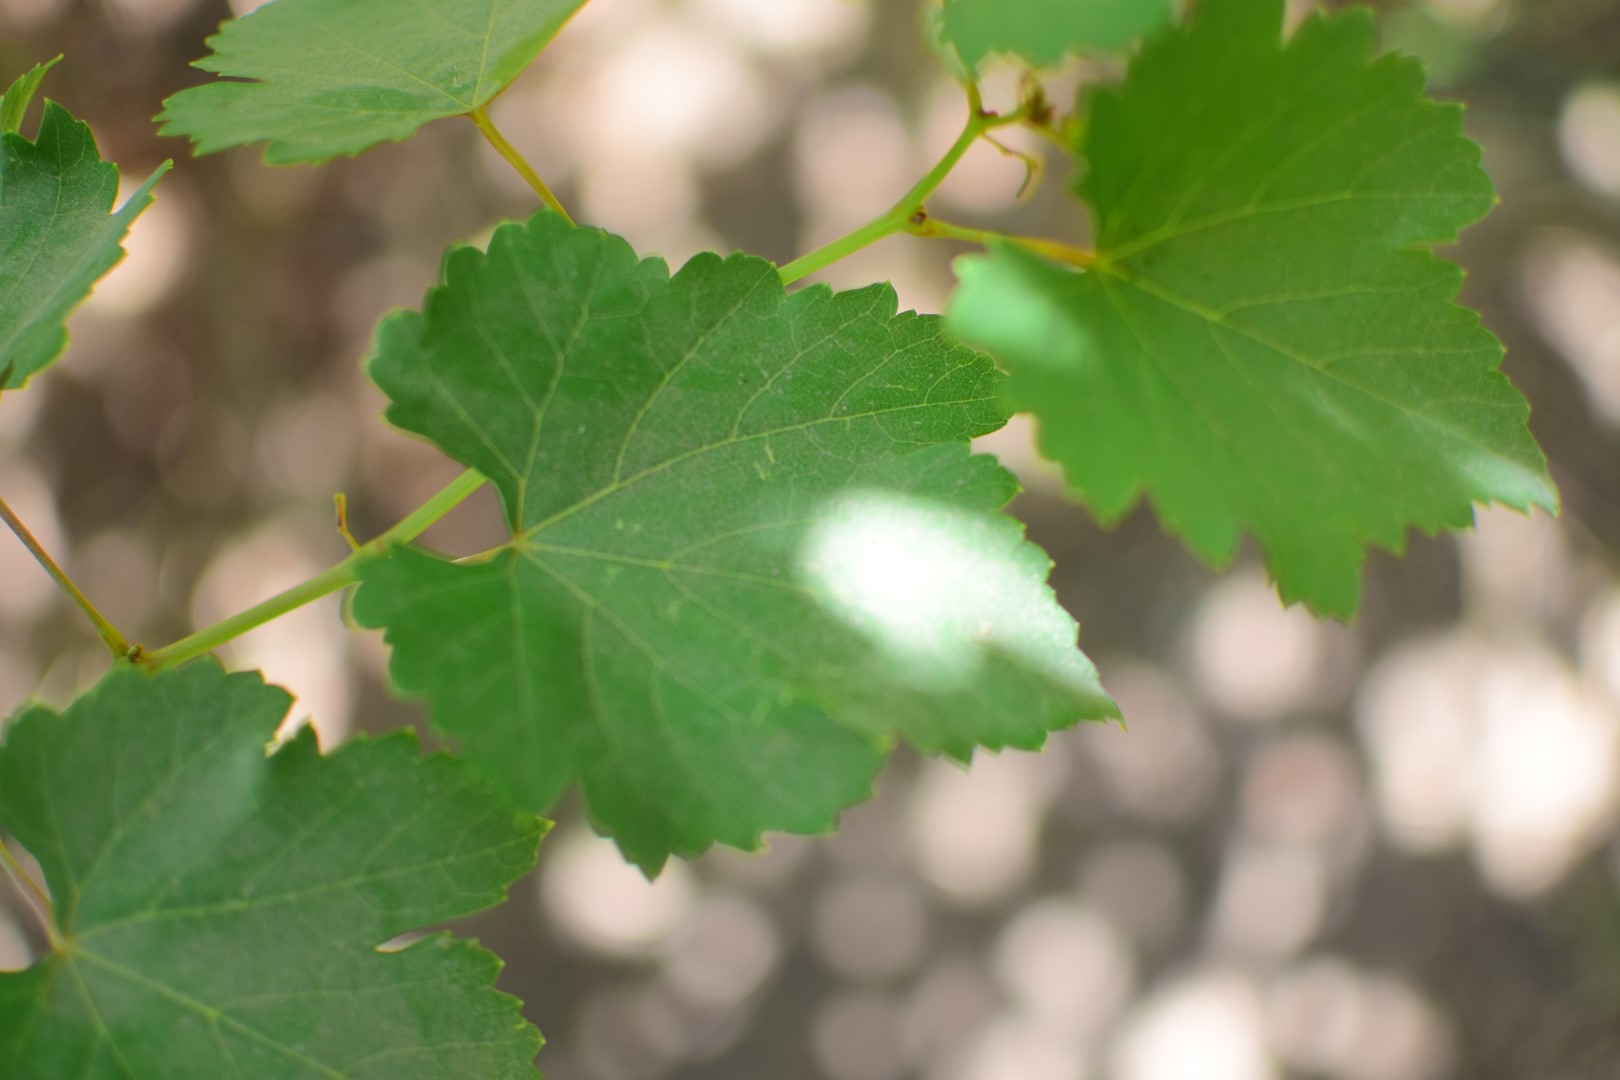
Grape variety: Frinsi